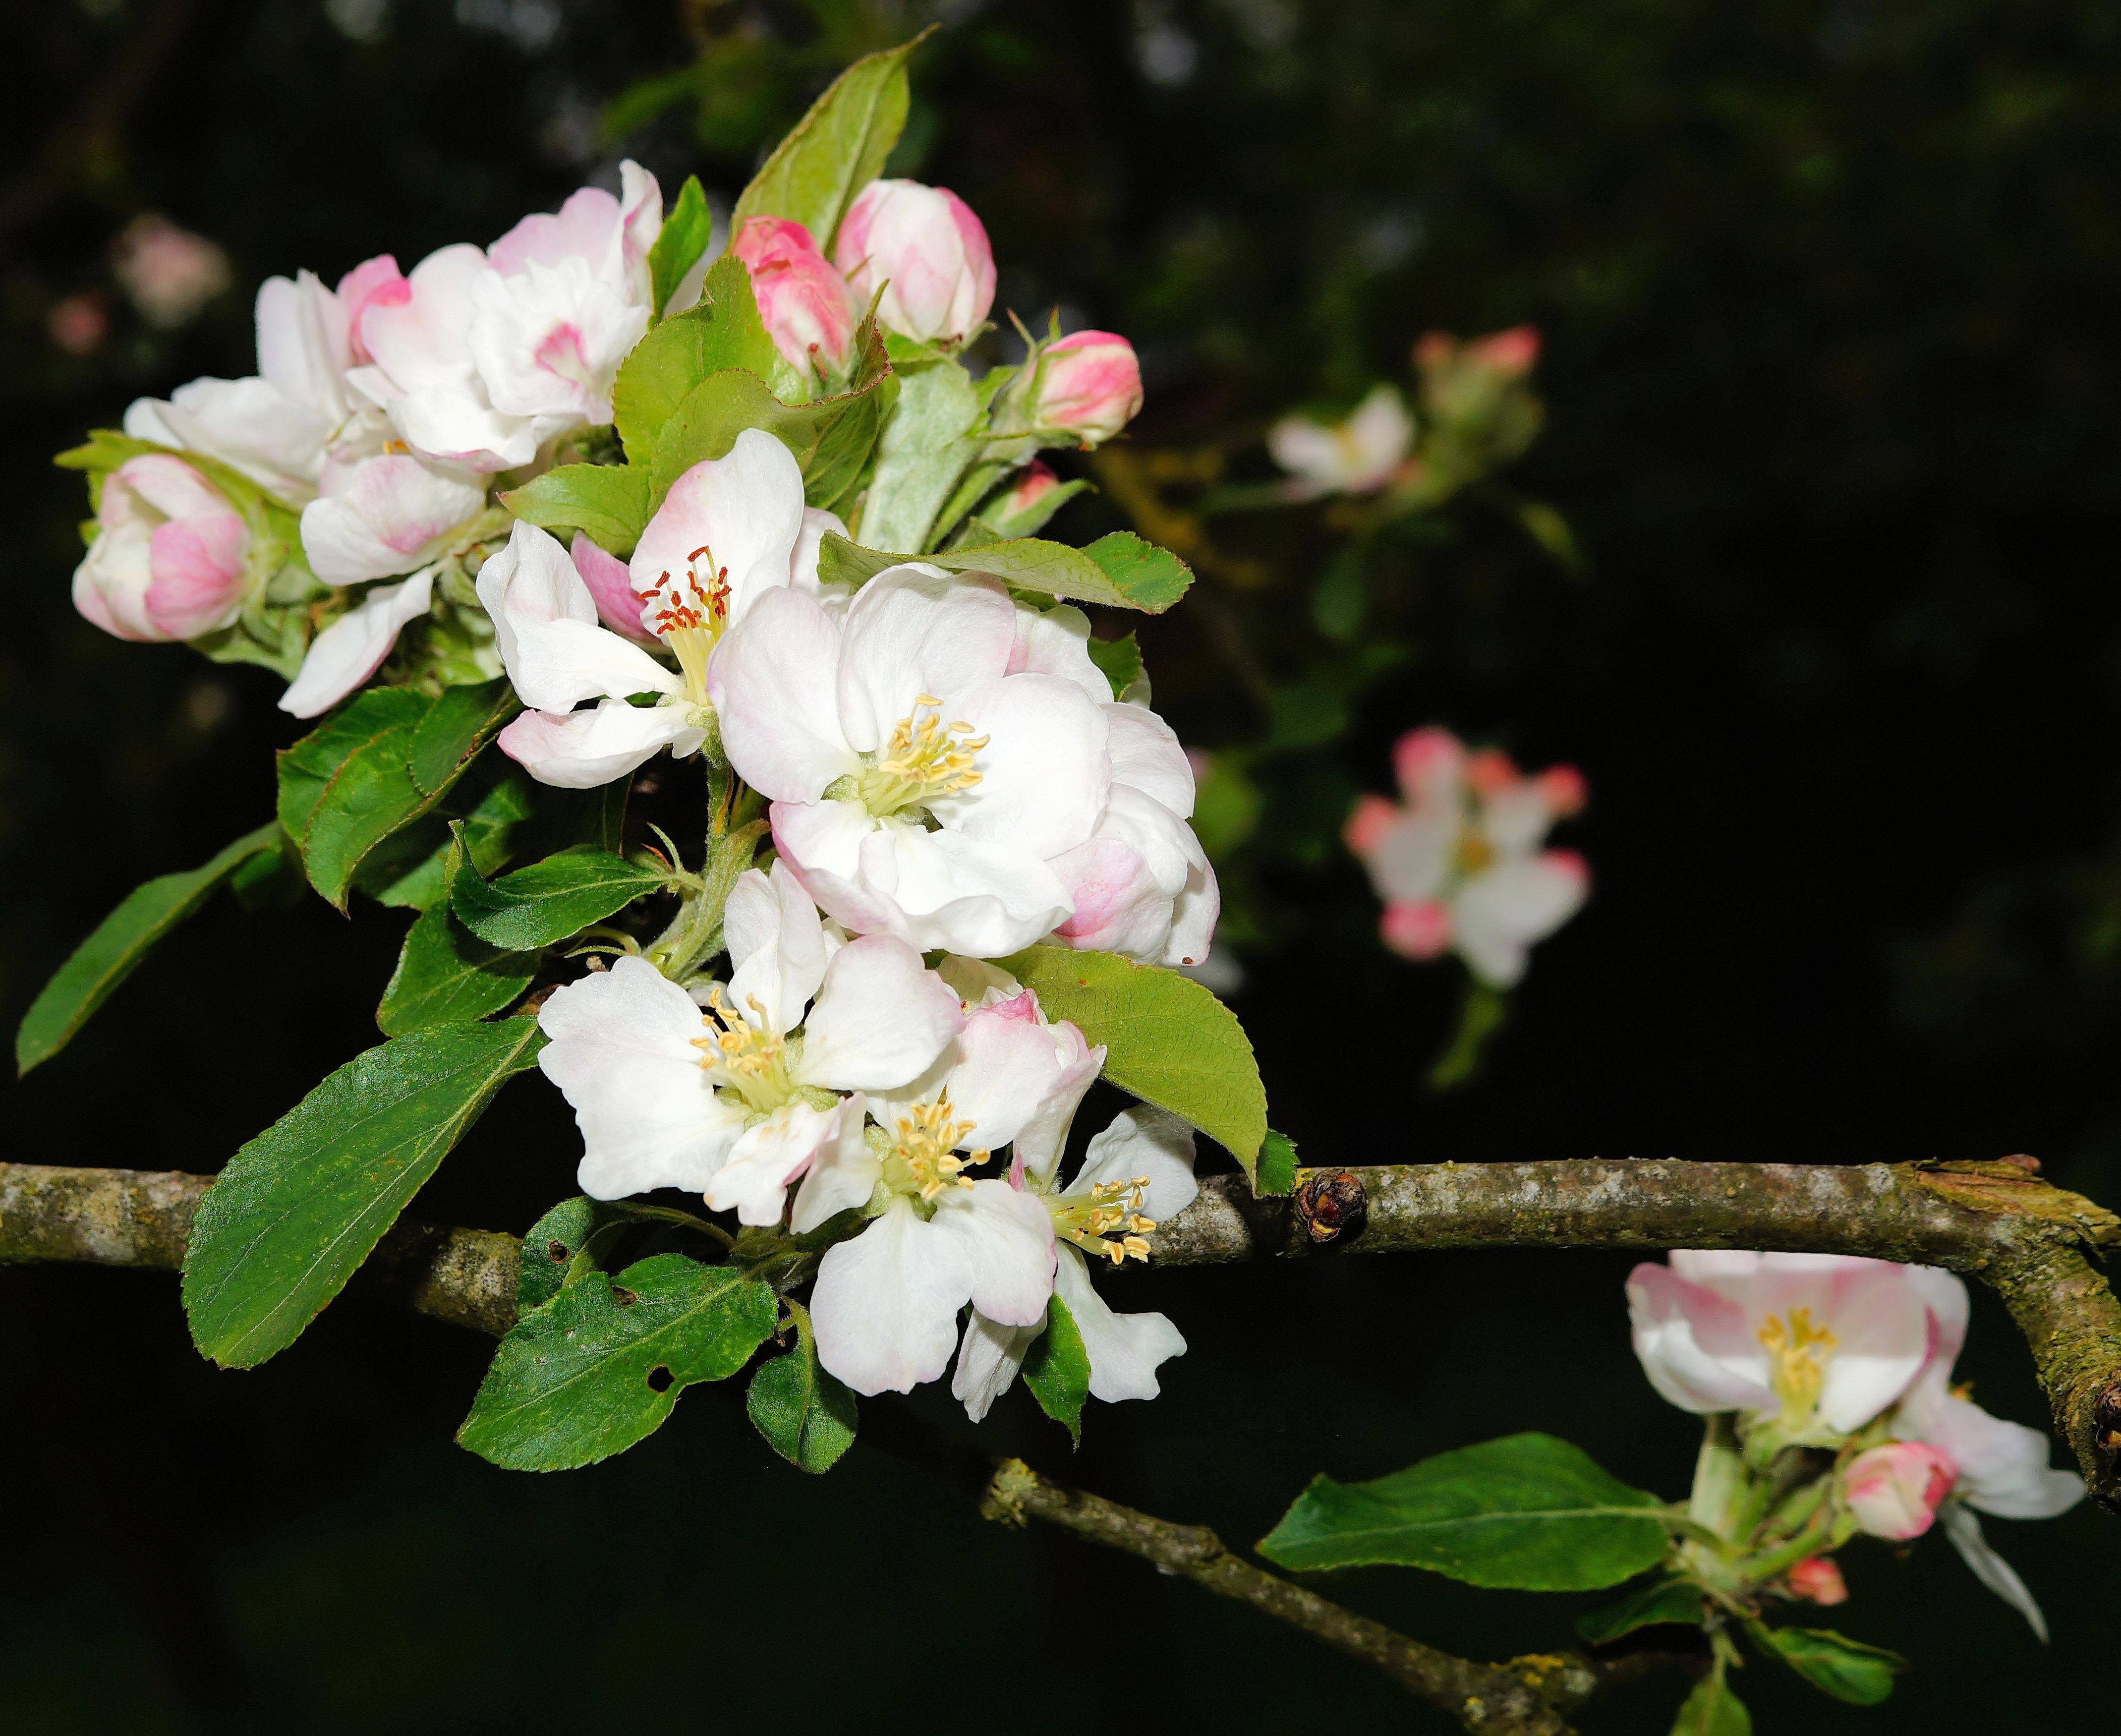
branch, blossom, plant, flower, bloom, food, spring, produce, botany, flora, shrub, smell, beautiful, apple tree, apple tree flowers, flowering plant, rose family, land plant, apple blossom branch